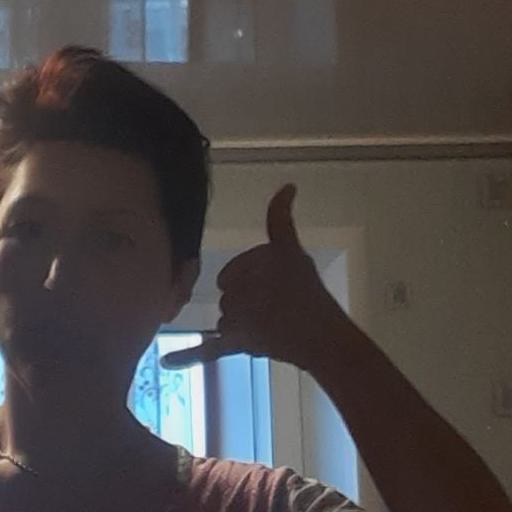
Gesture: call